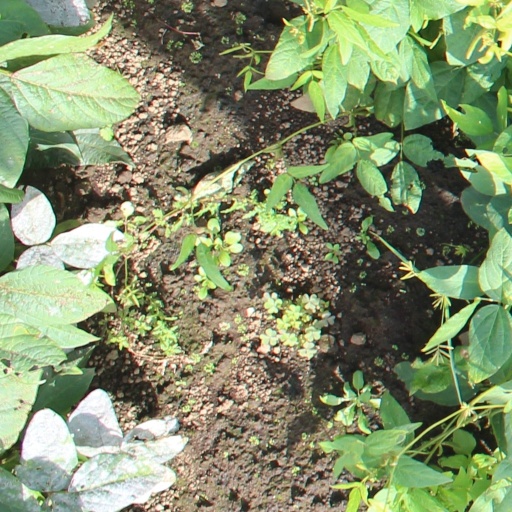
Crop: soybean